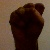
The image shows a hand gesture representing the letter 'S' in Indian Sign Language.